Steubenville, Ohio

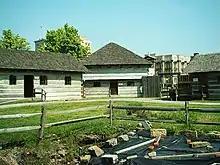
An archaeological dig on the grounds of the reconstructed Fort Steuben

Steubenville and the communities that surround it, especially Weirton, West Virginia, have experienced sluggish economies since the steel industry waned during the 1980s. Corporations such as Weirton Steel have had to reduce their workforce in order to become more efficient and competitive against other steel producers and lower steel prices worldwide.